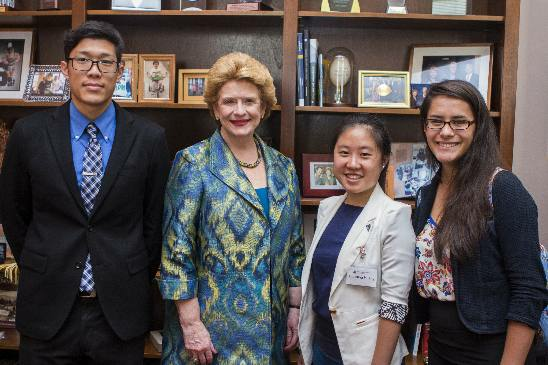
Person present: Yes